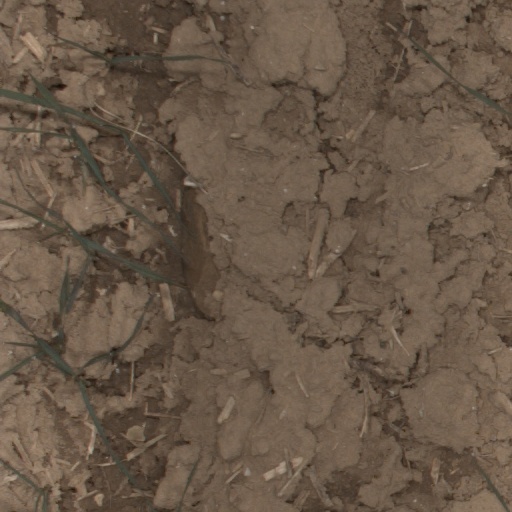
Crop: wheat